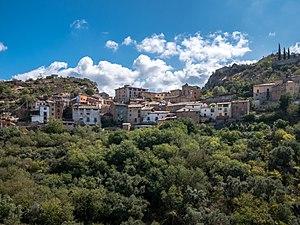
Olvena est une municipalité de la comarque de Somontano de Barbastro, dans la province de Huesca, dans la communauté autonome d'Aragon en Espagne.